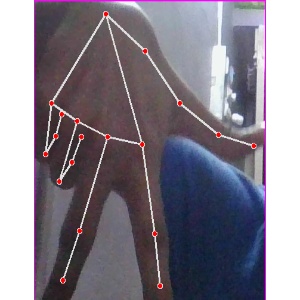
अक्षर: ग